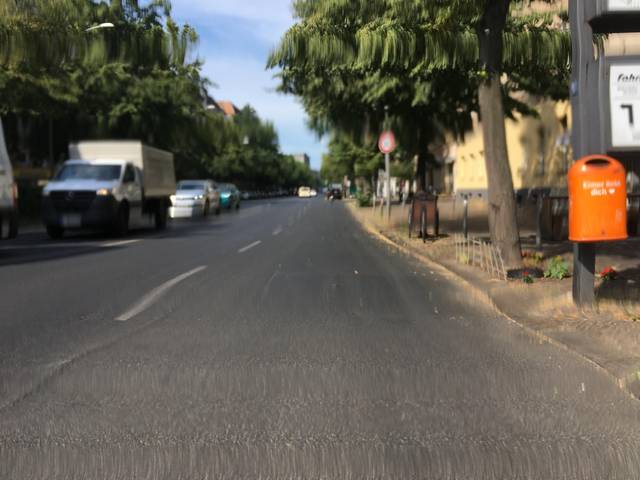
Region: Germany
Coordinates: 52.528, 13.392